Nate Station

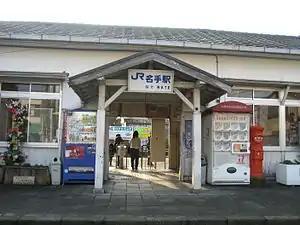
Nate Station, January 2007

is a passenger railway station in located in the city of Kinokawa, Wakayama Prefecture, Japan, operated by West Japan Railway Company (JR West).